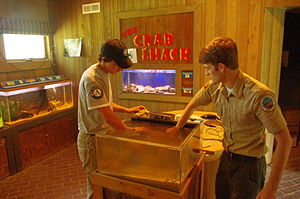
Akvarist
To akvarister
En akvarist er en person, der passer et akvarium.